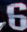
Number: 6